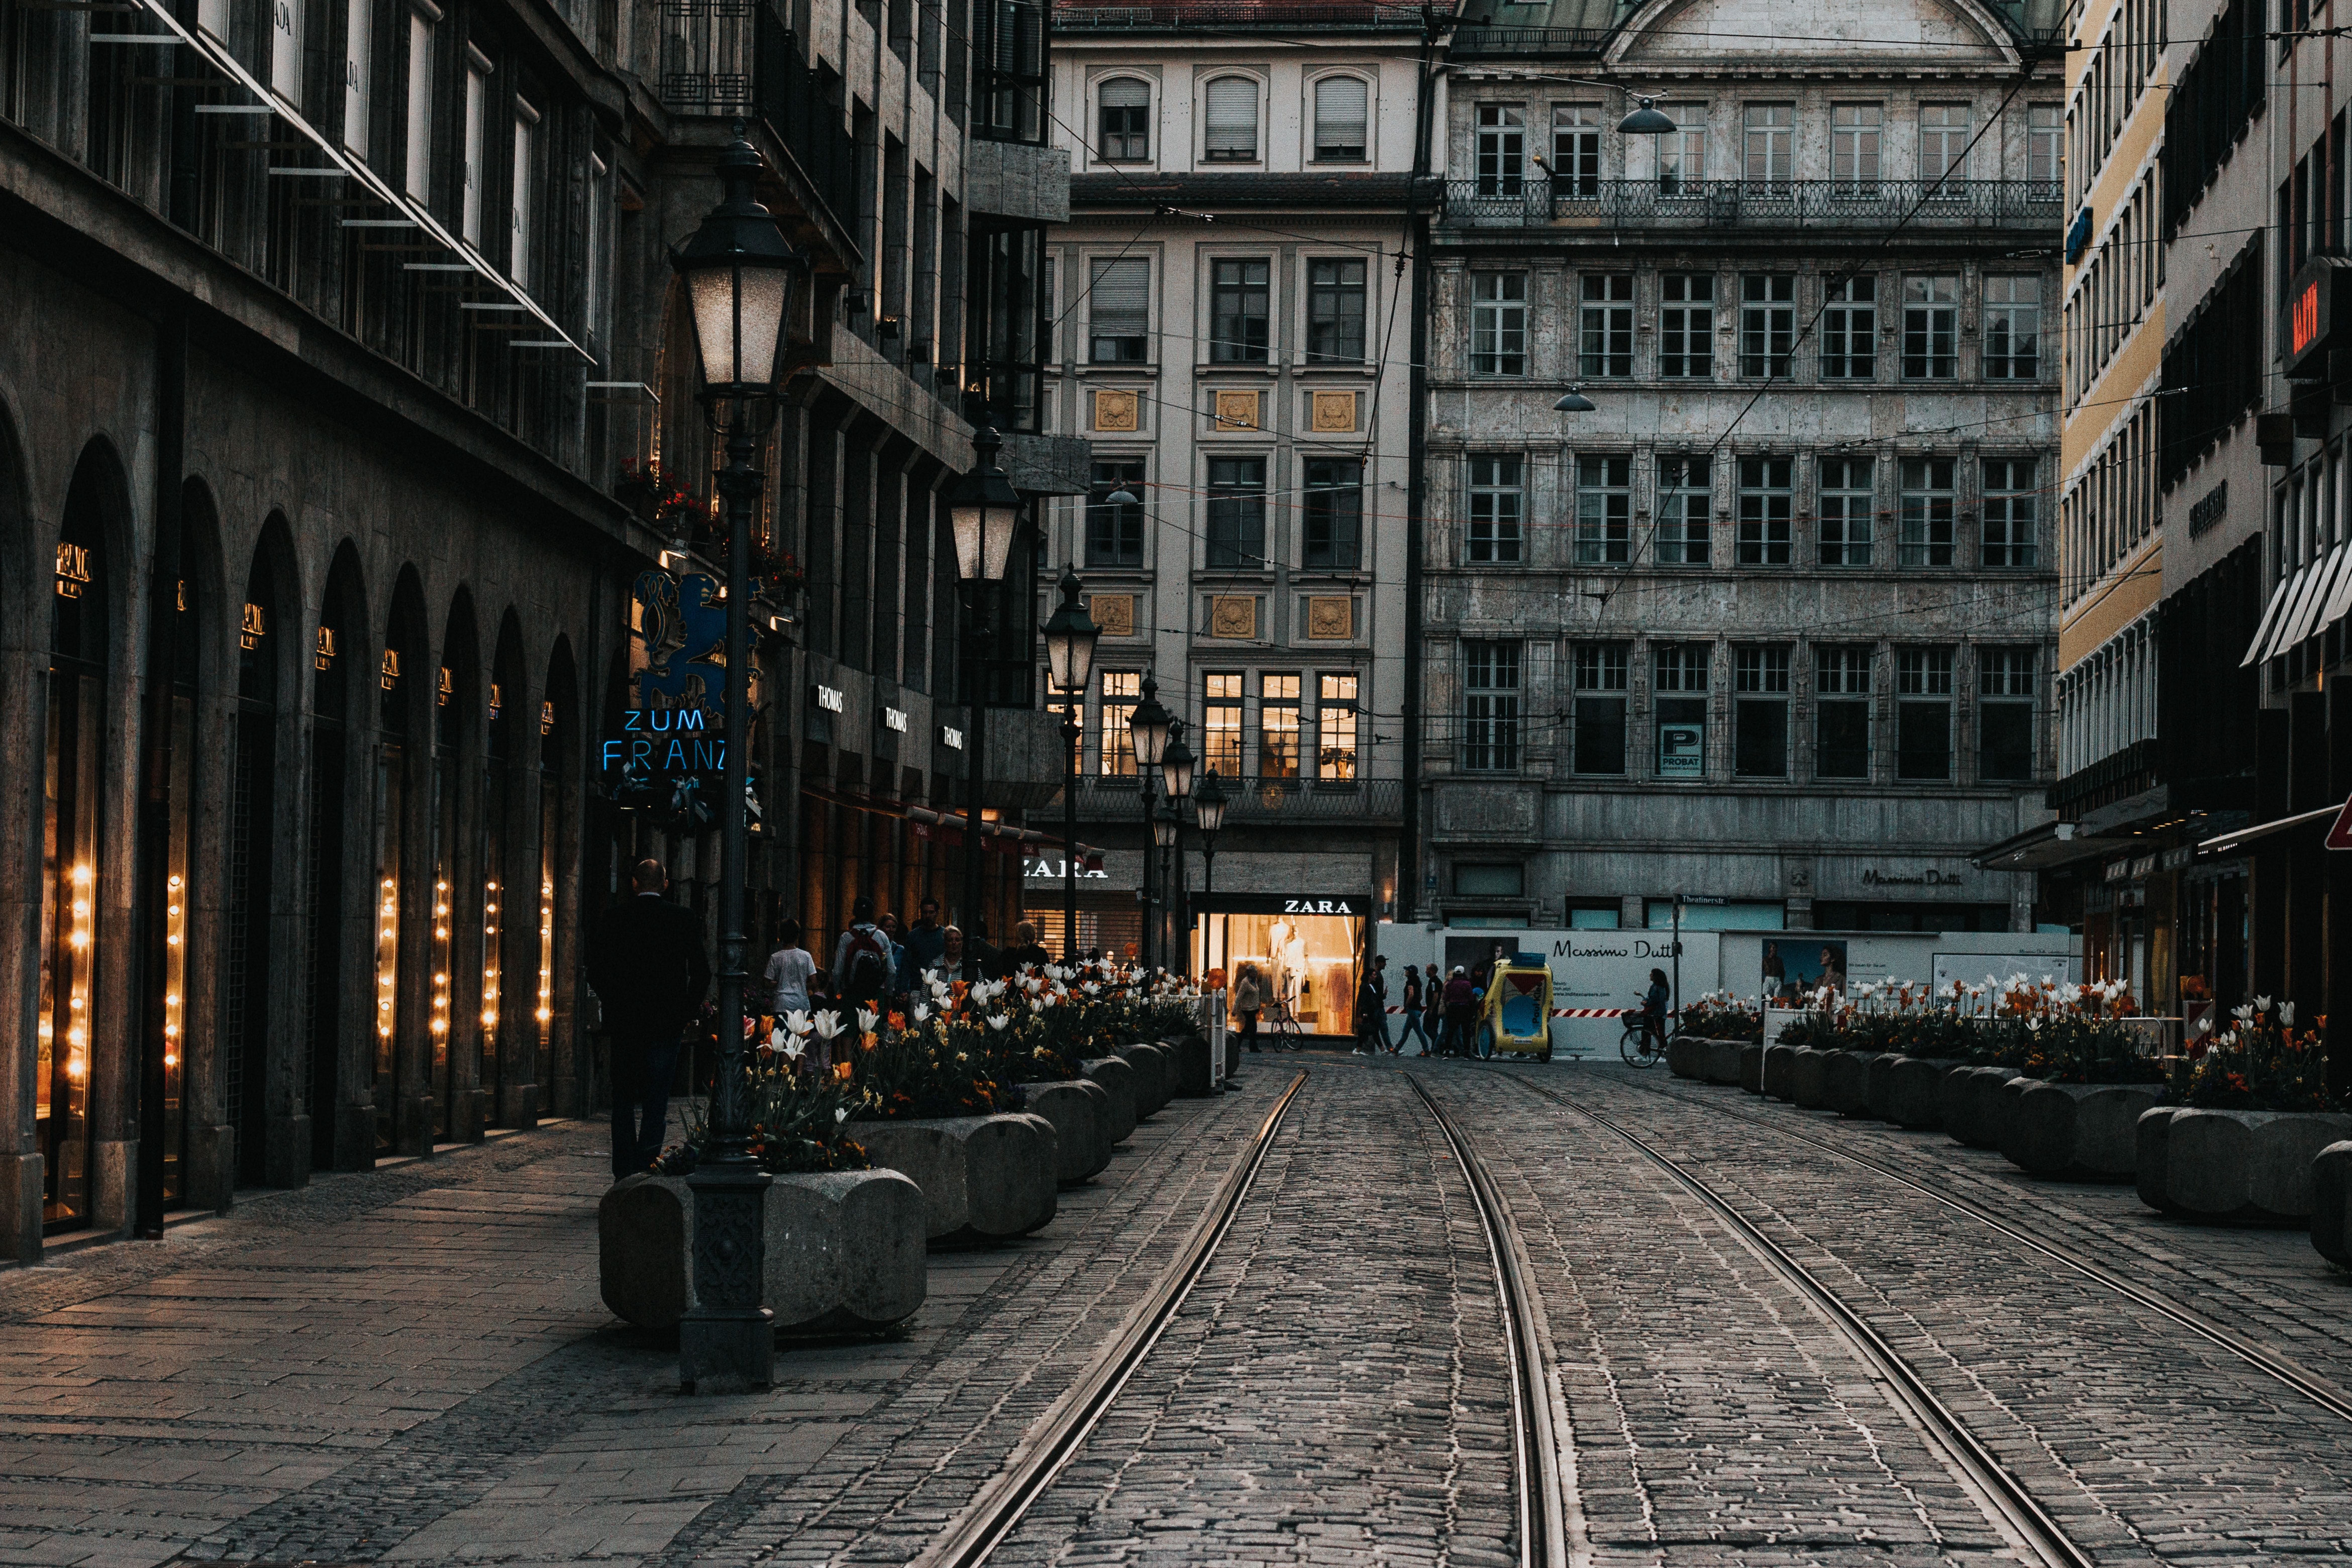
urban area, town, metropolitan area, city, metropolis, street, track, infrastructure, transport, road, architecture, night, downtown, building, evening, cityscape, neighbourhood, reflection, tree, facade, window, sky, alley, lane